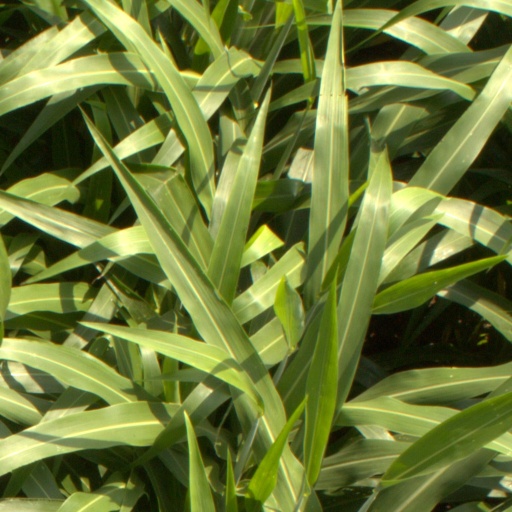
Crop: sorghum